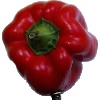
Label: Pepper Red 1